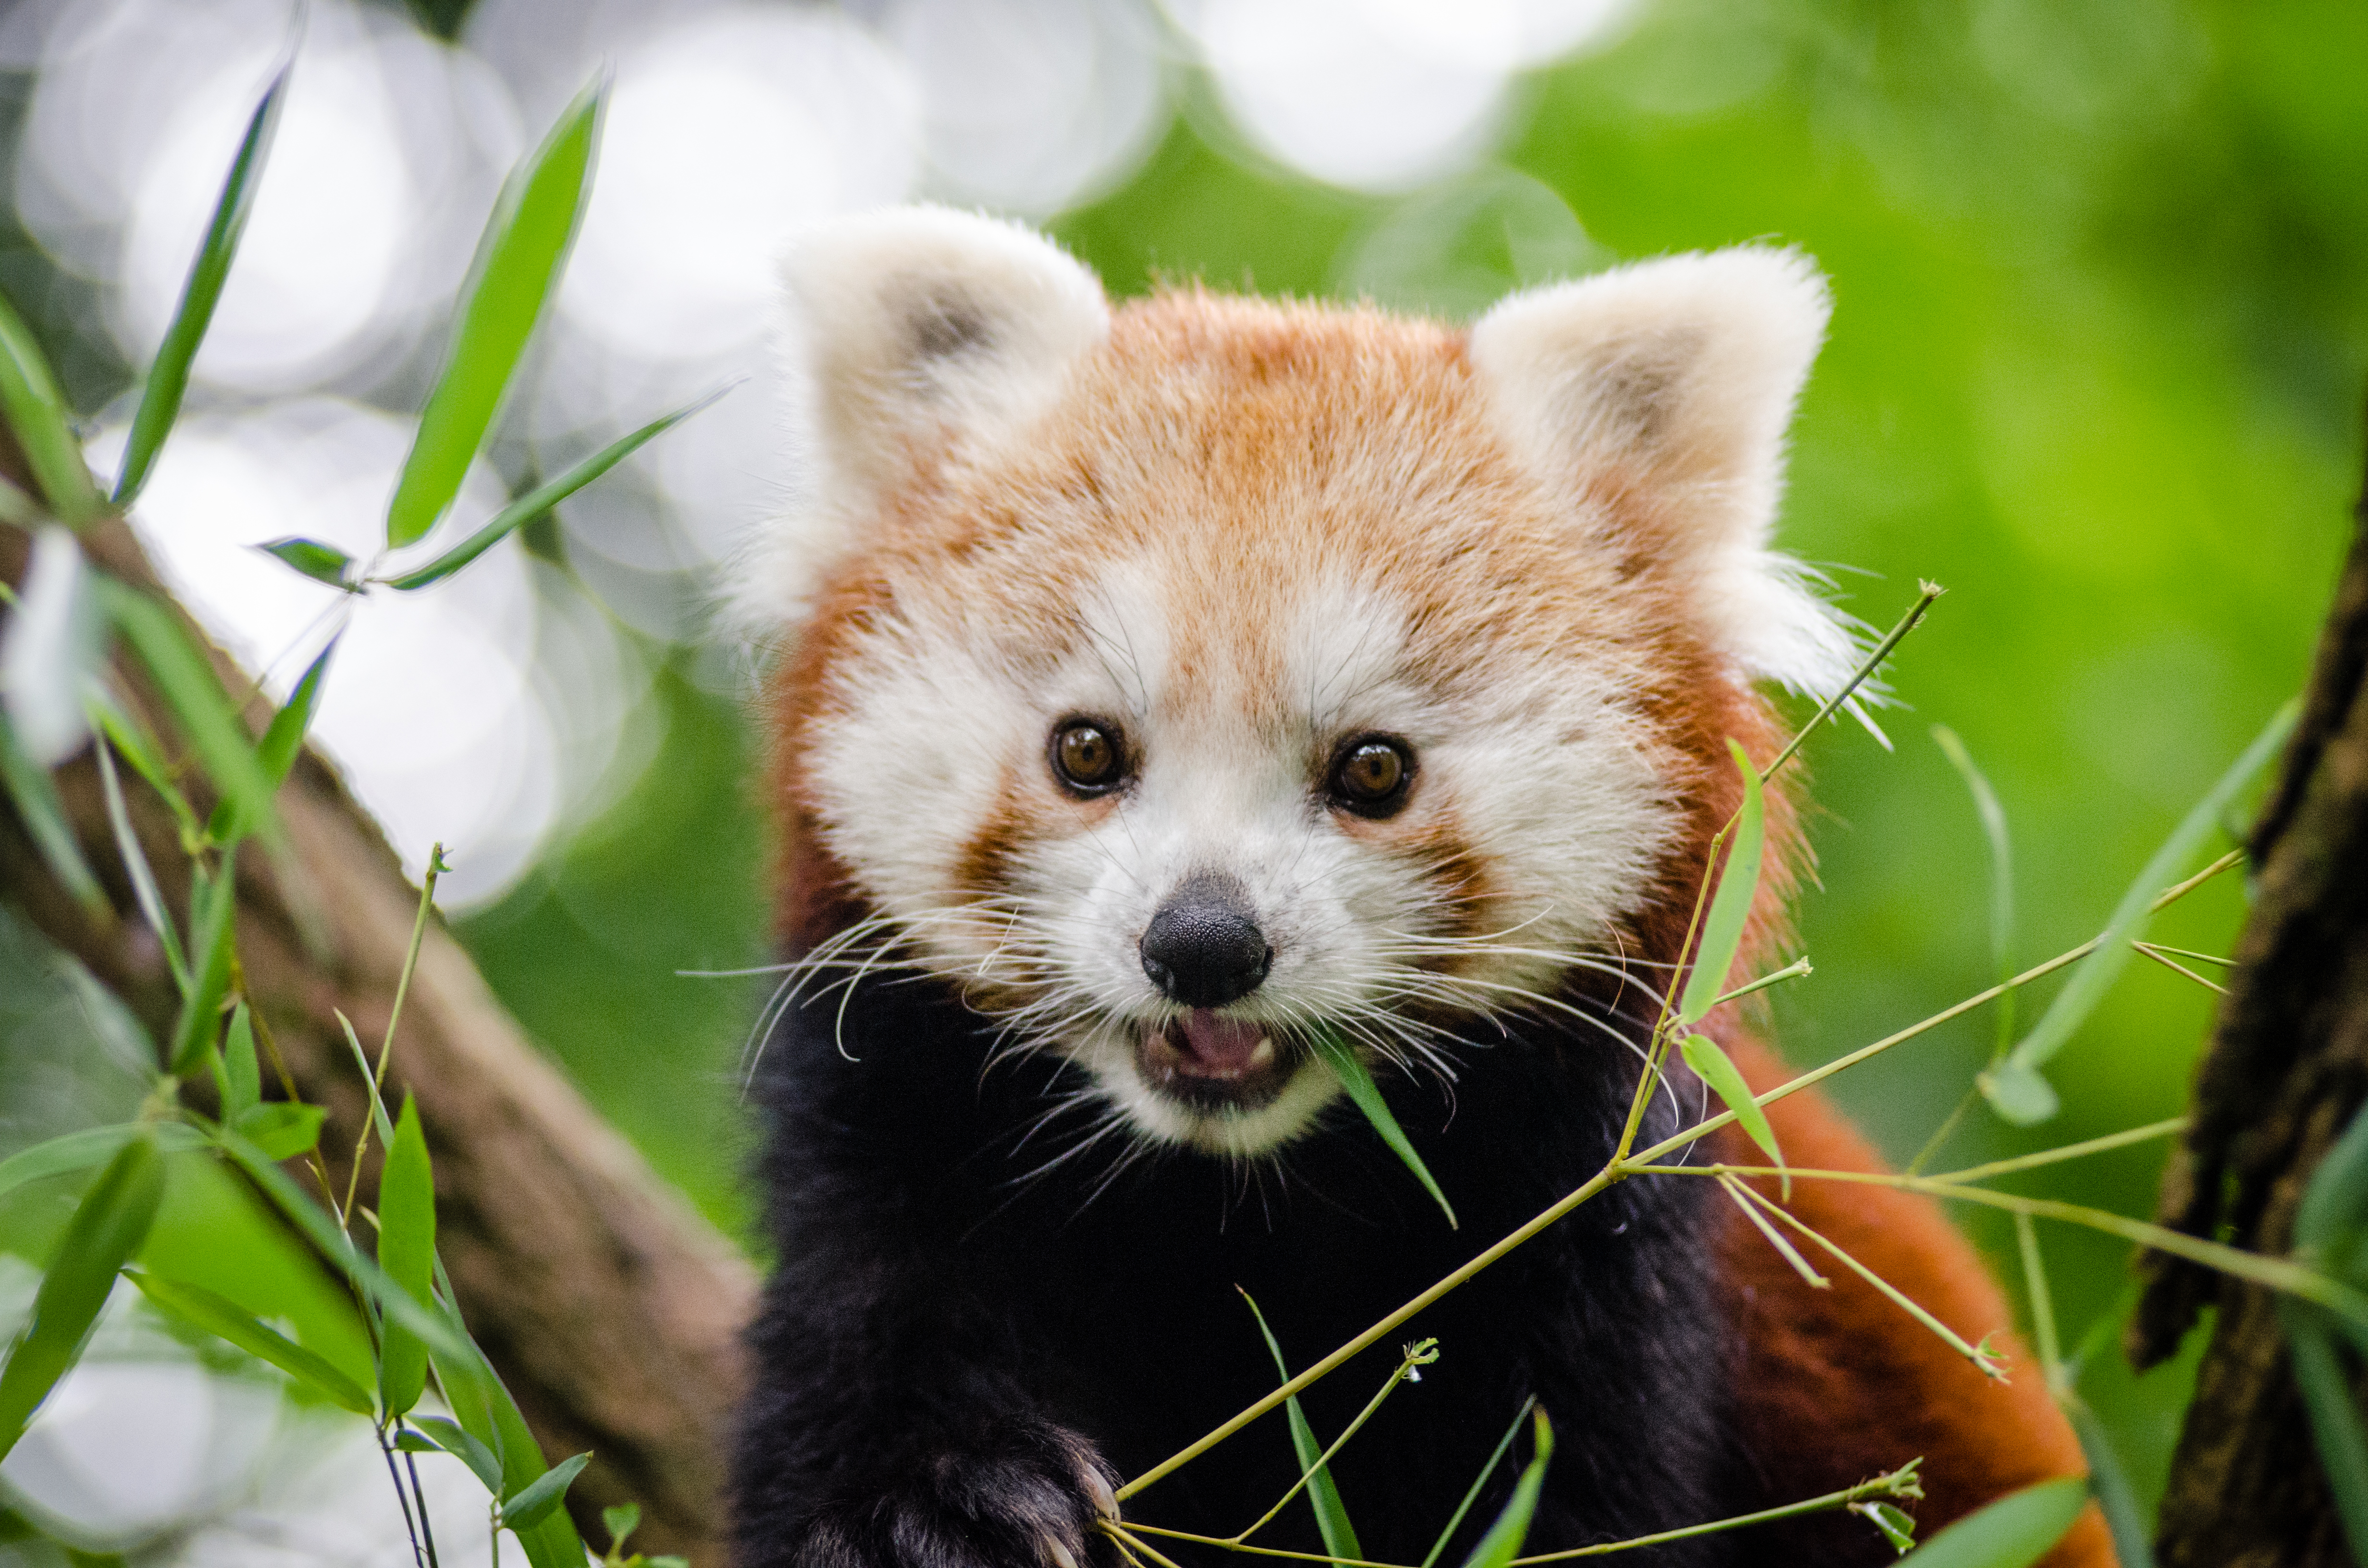
tree, nature, bokeh, vintage, sweet, rain, wet, animal, cute, female, wildlife, zoo, fur, orange, young, green, high, red, mammal, nikon, fauna, red panda, panda, face, nose, whiskers, tail, animals, ears, endangered, vertebrate, germany, deutschland, natur, tier, iso, ss, fell, regen, grn, gesicht, baum, adorable, bamboo, d7000, roter, kleiner, niedlich, sues, suess, species, bedrohte, tierart, tierpark, weiblich, jungtier, jung, ohren, schwanz, nase, bedroht, ailurus, fulgens, moist, feucht, dog breed group